Battle of Balapur

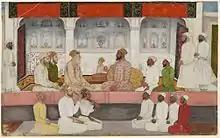
Sayyid Abdullah Khan holding the Mughal court

The Battle of Balapur marked a civil conflict among Mughal leaders, triggered by the uprising of the Sayyid Brothers. This uprising led to a decline in the status of other Mughal leaders.